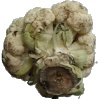
Label: cauliflower